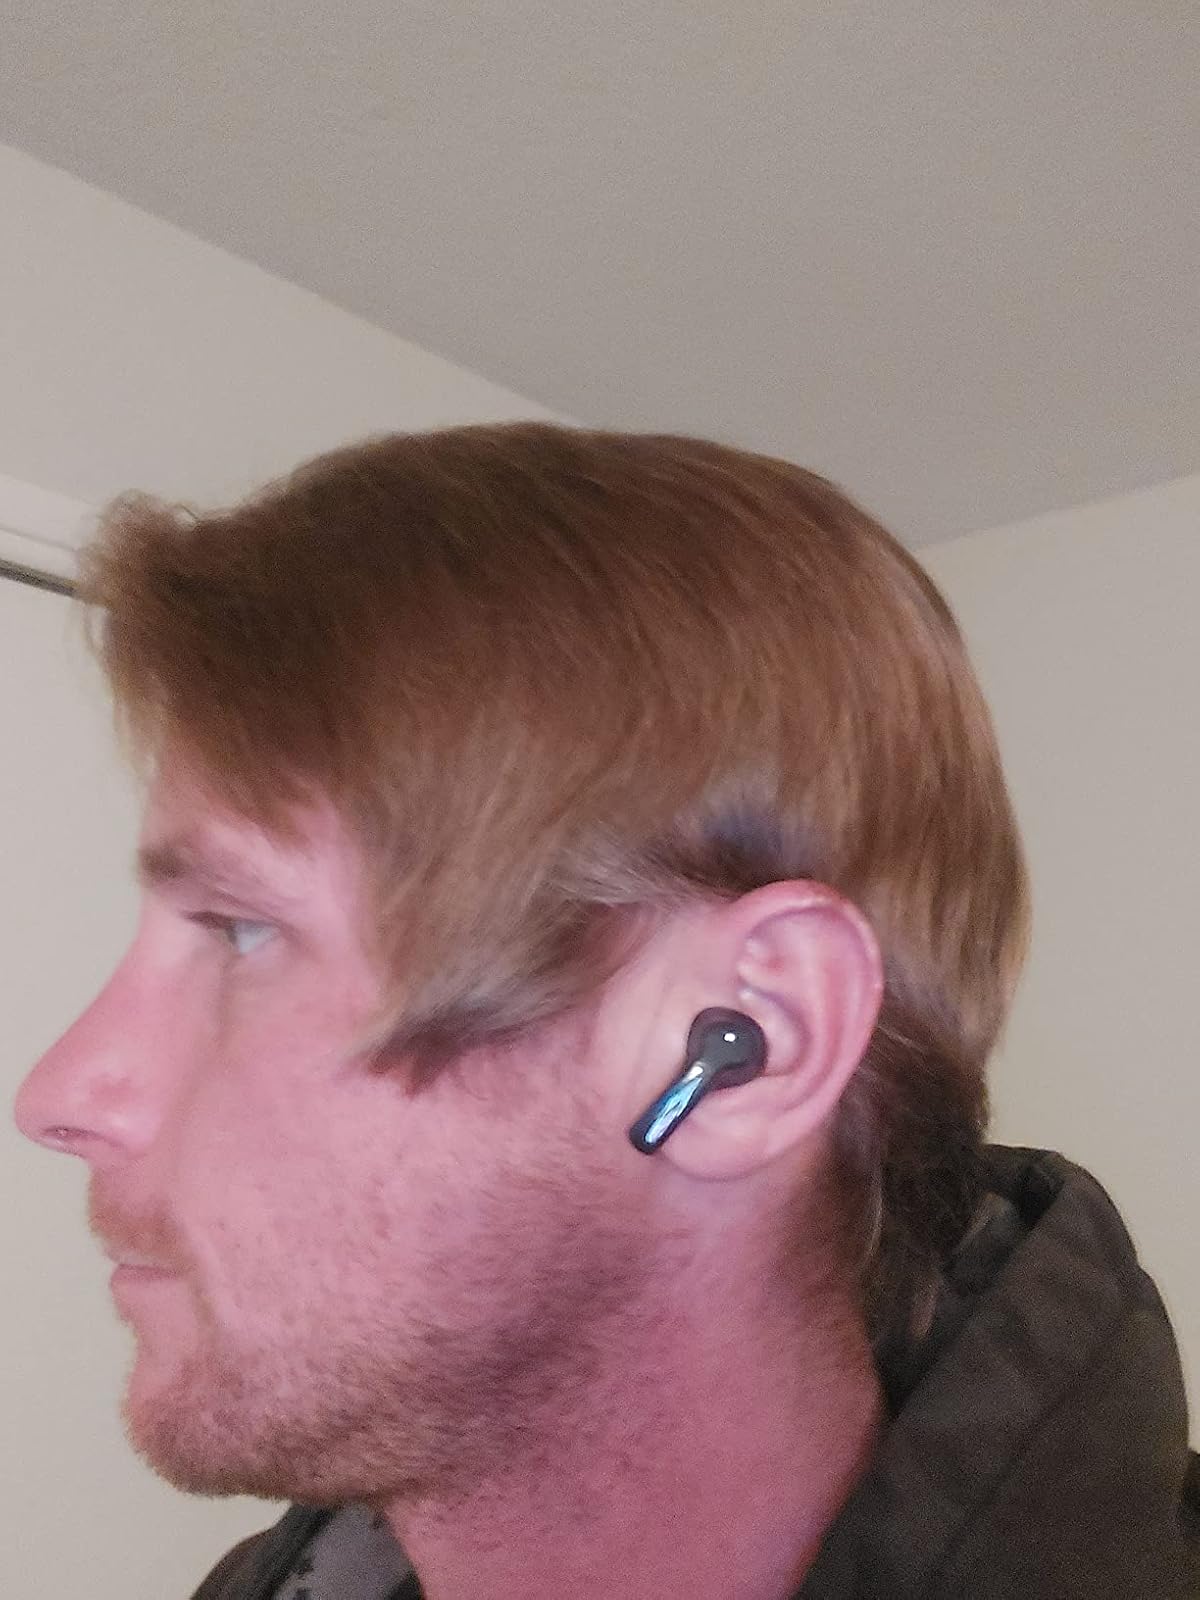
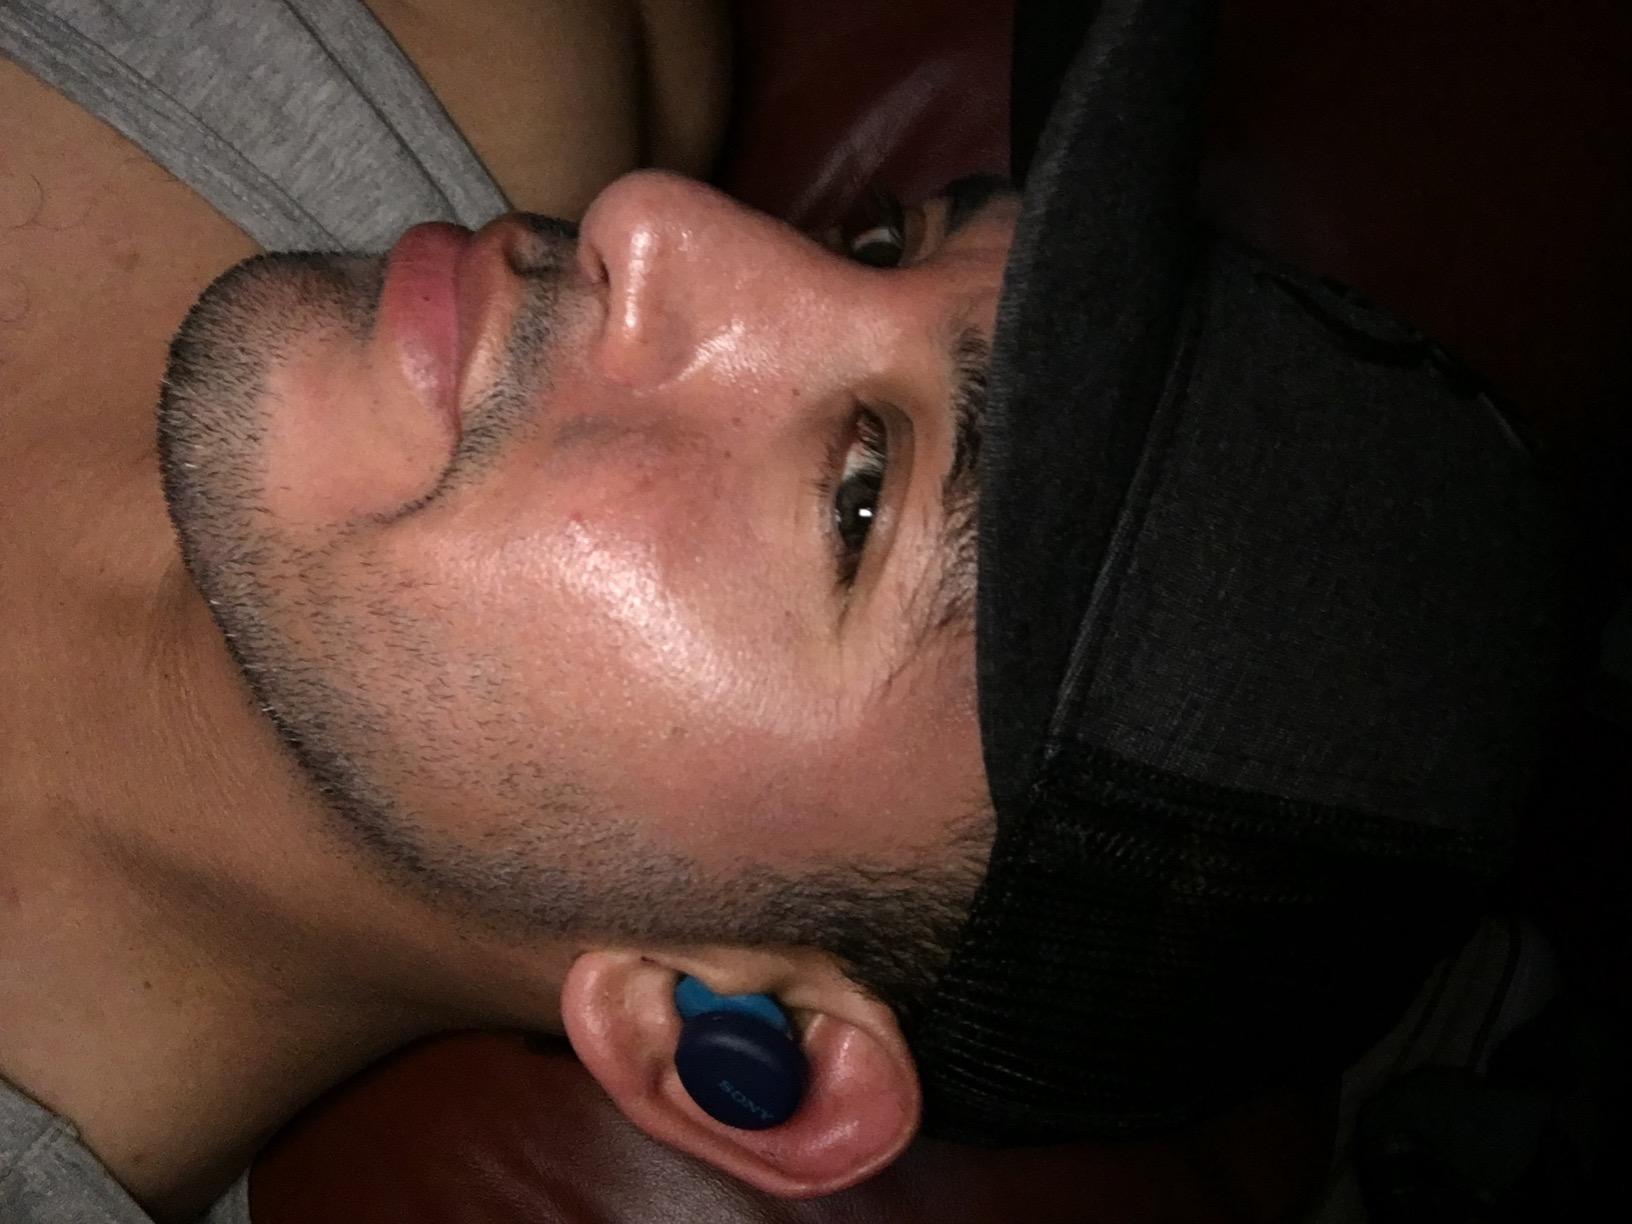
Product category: earbuds
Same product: no